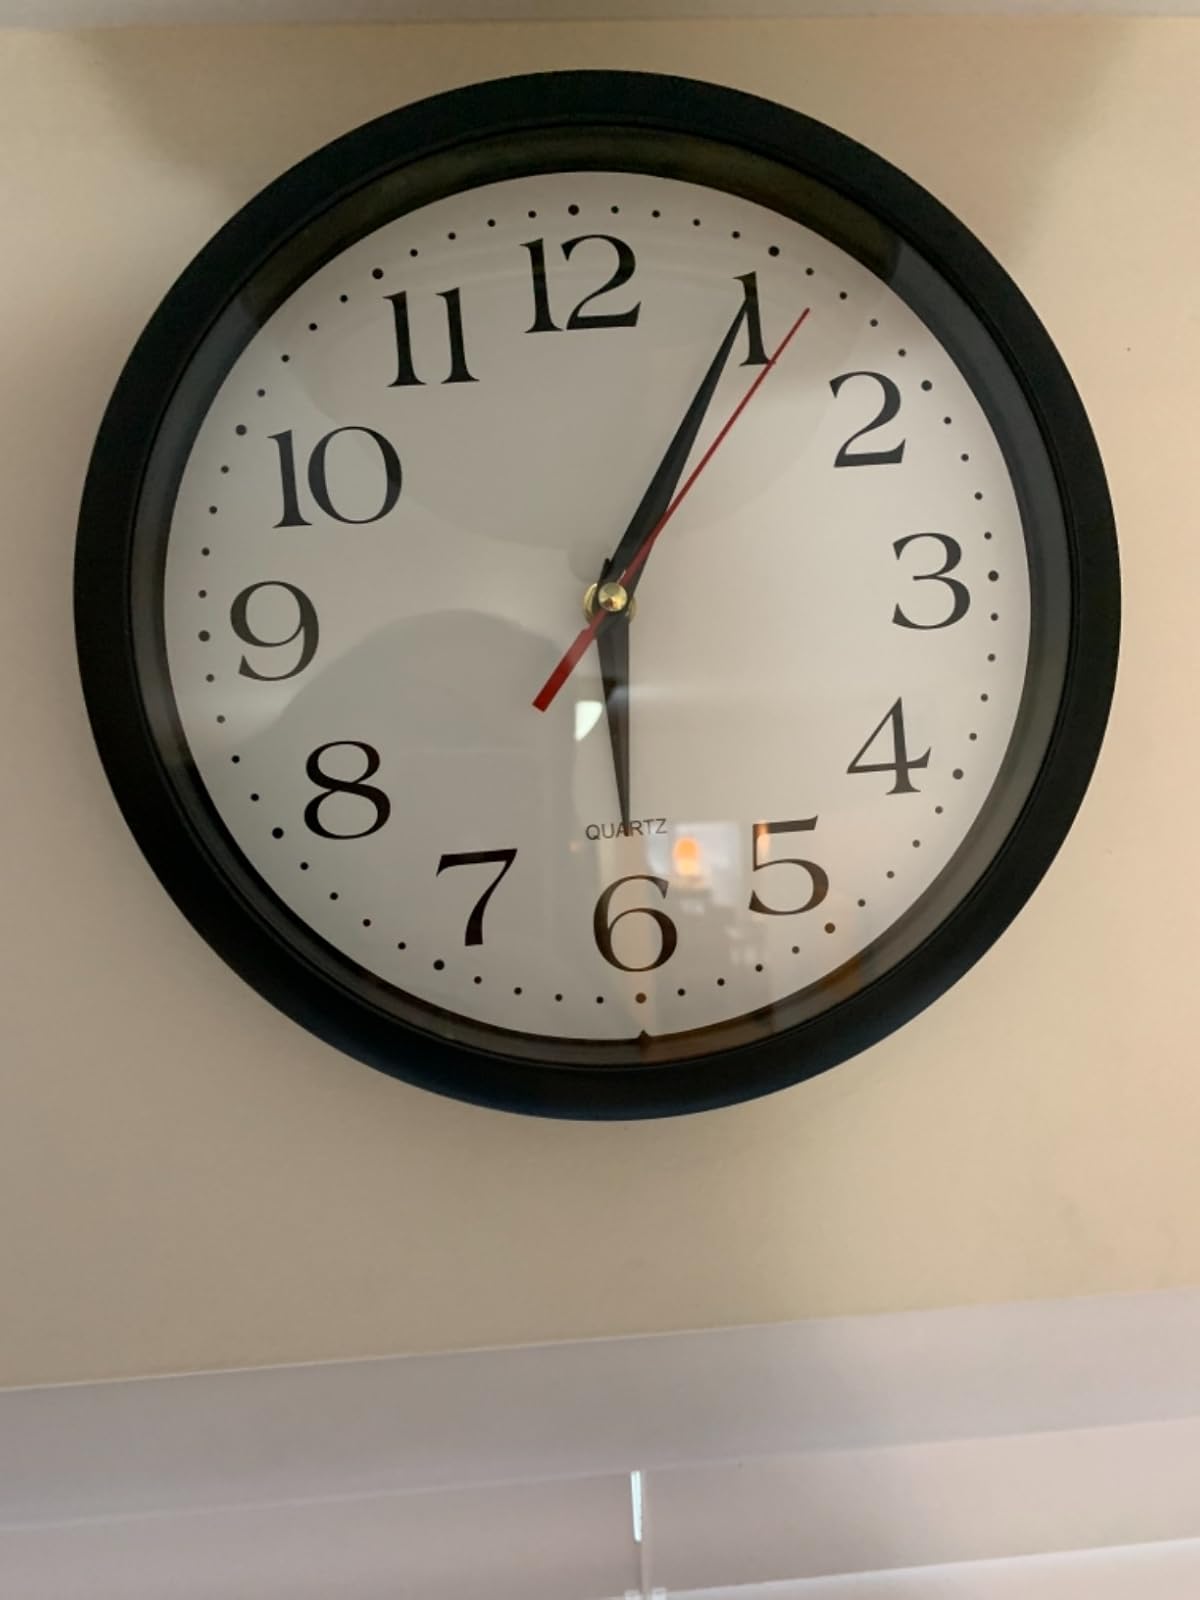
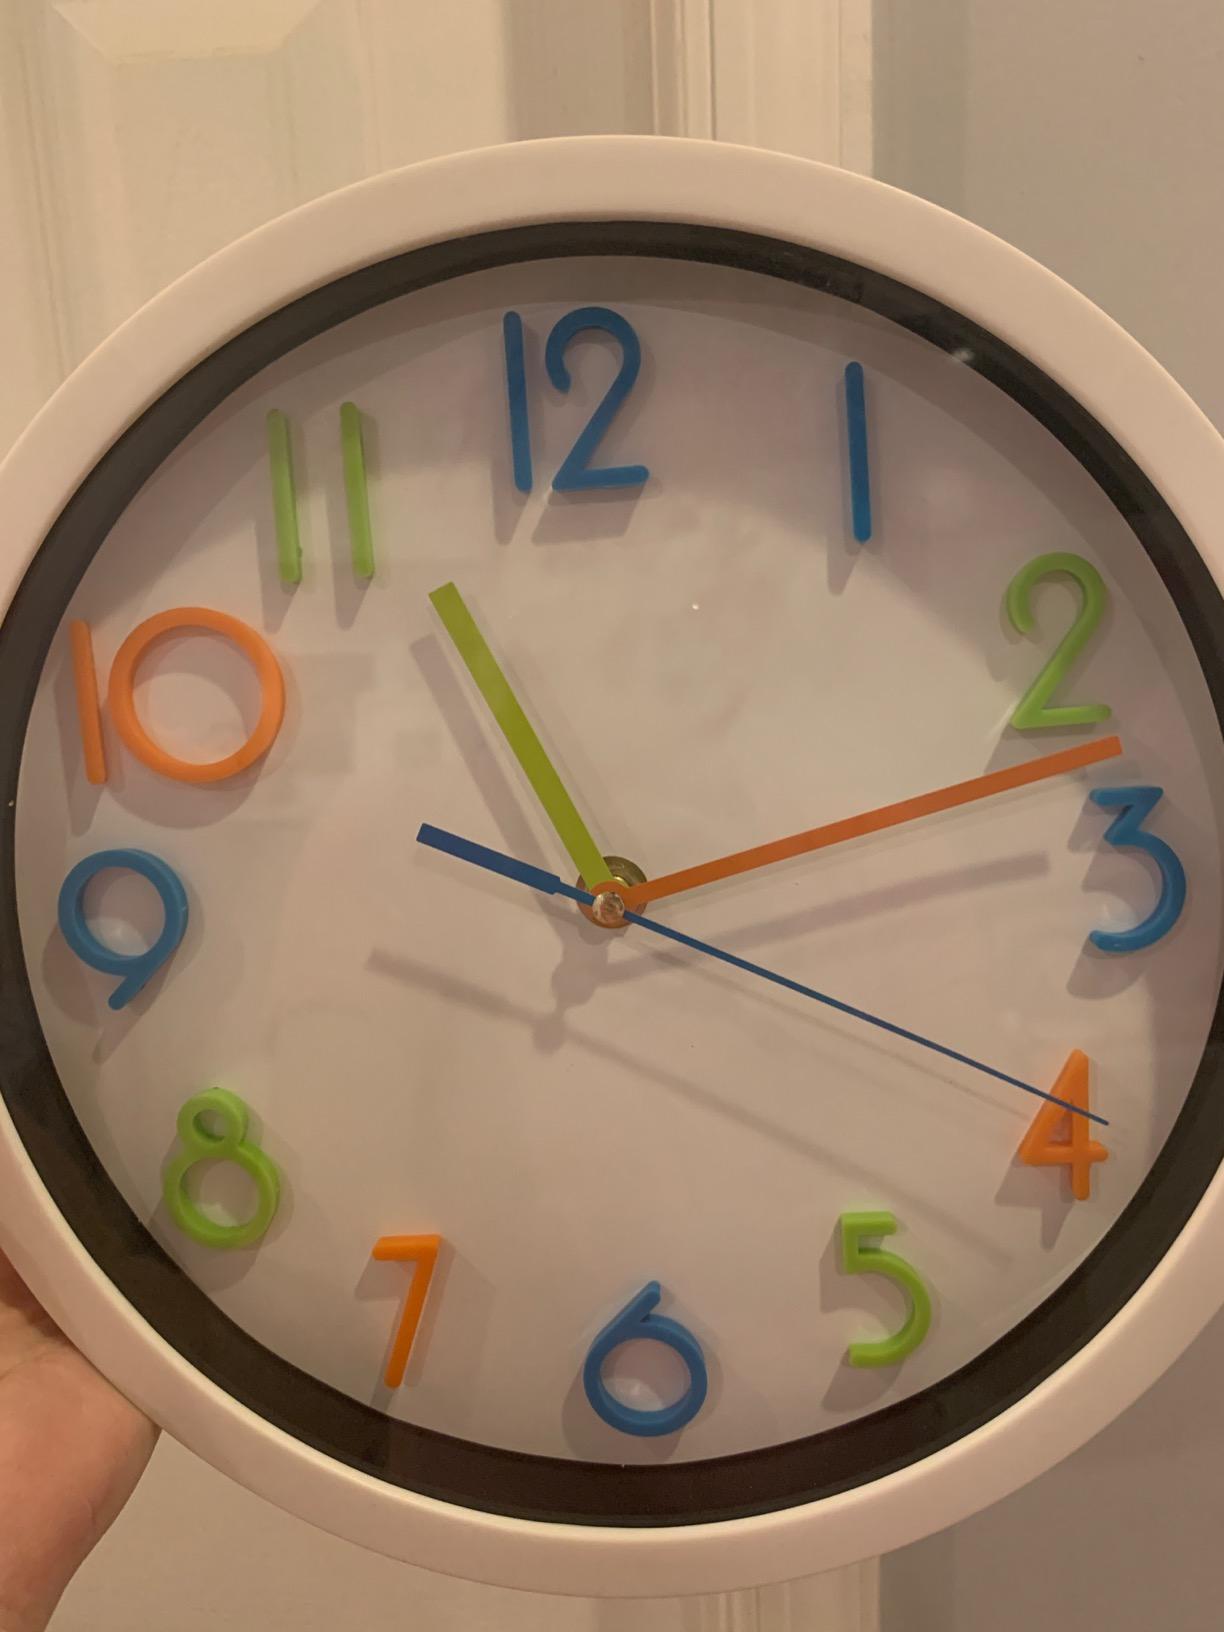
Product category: clock
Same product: no